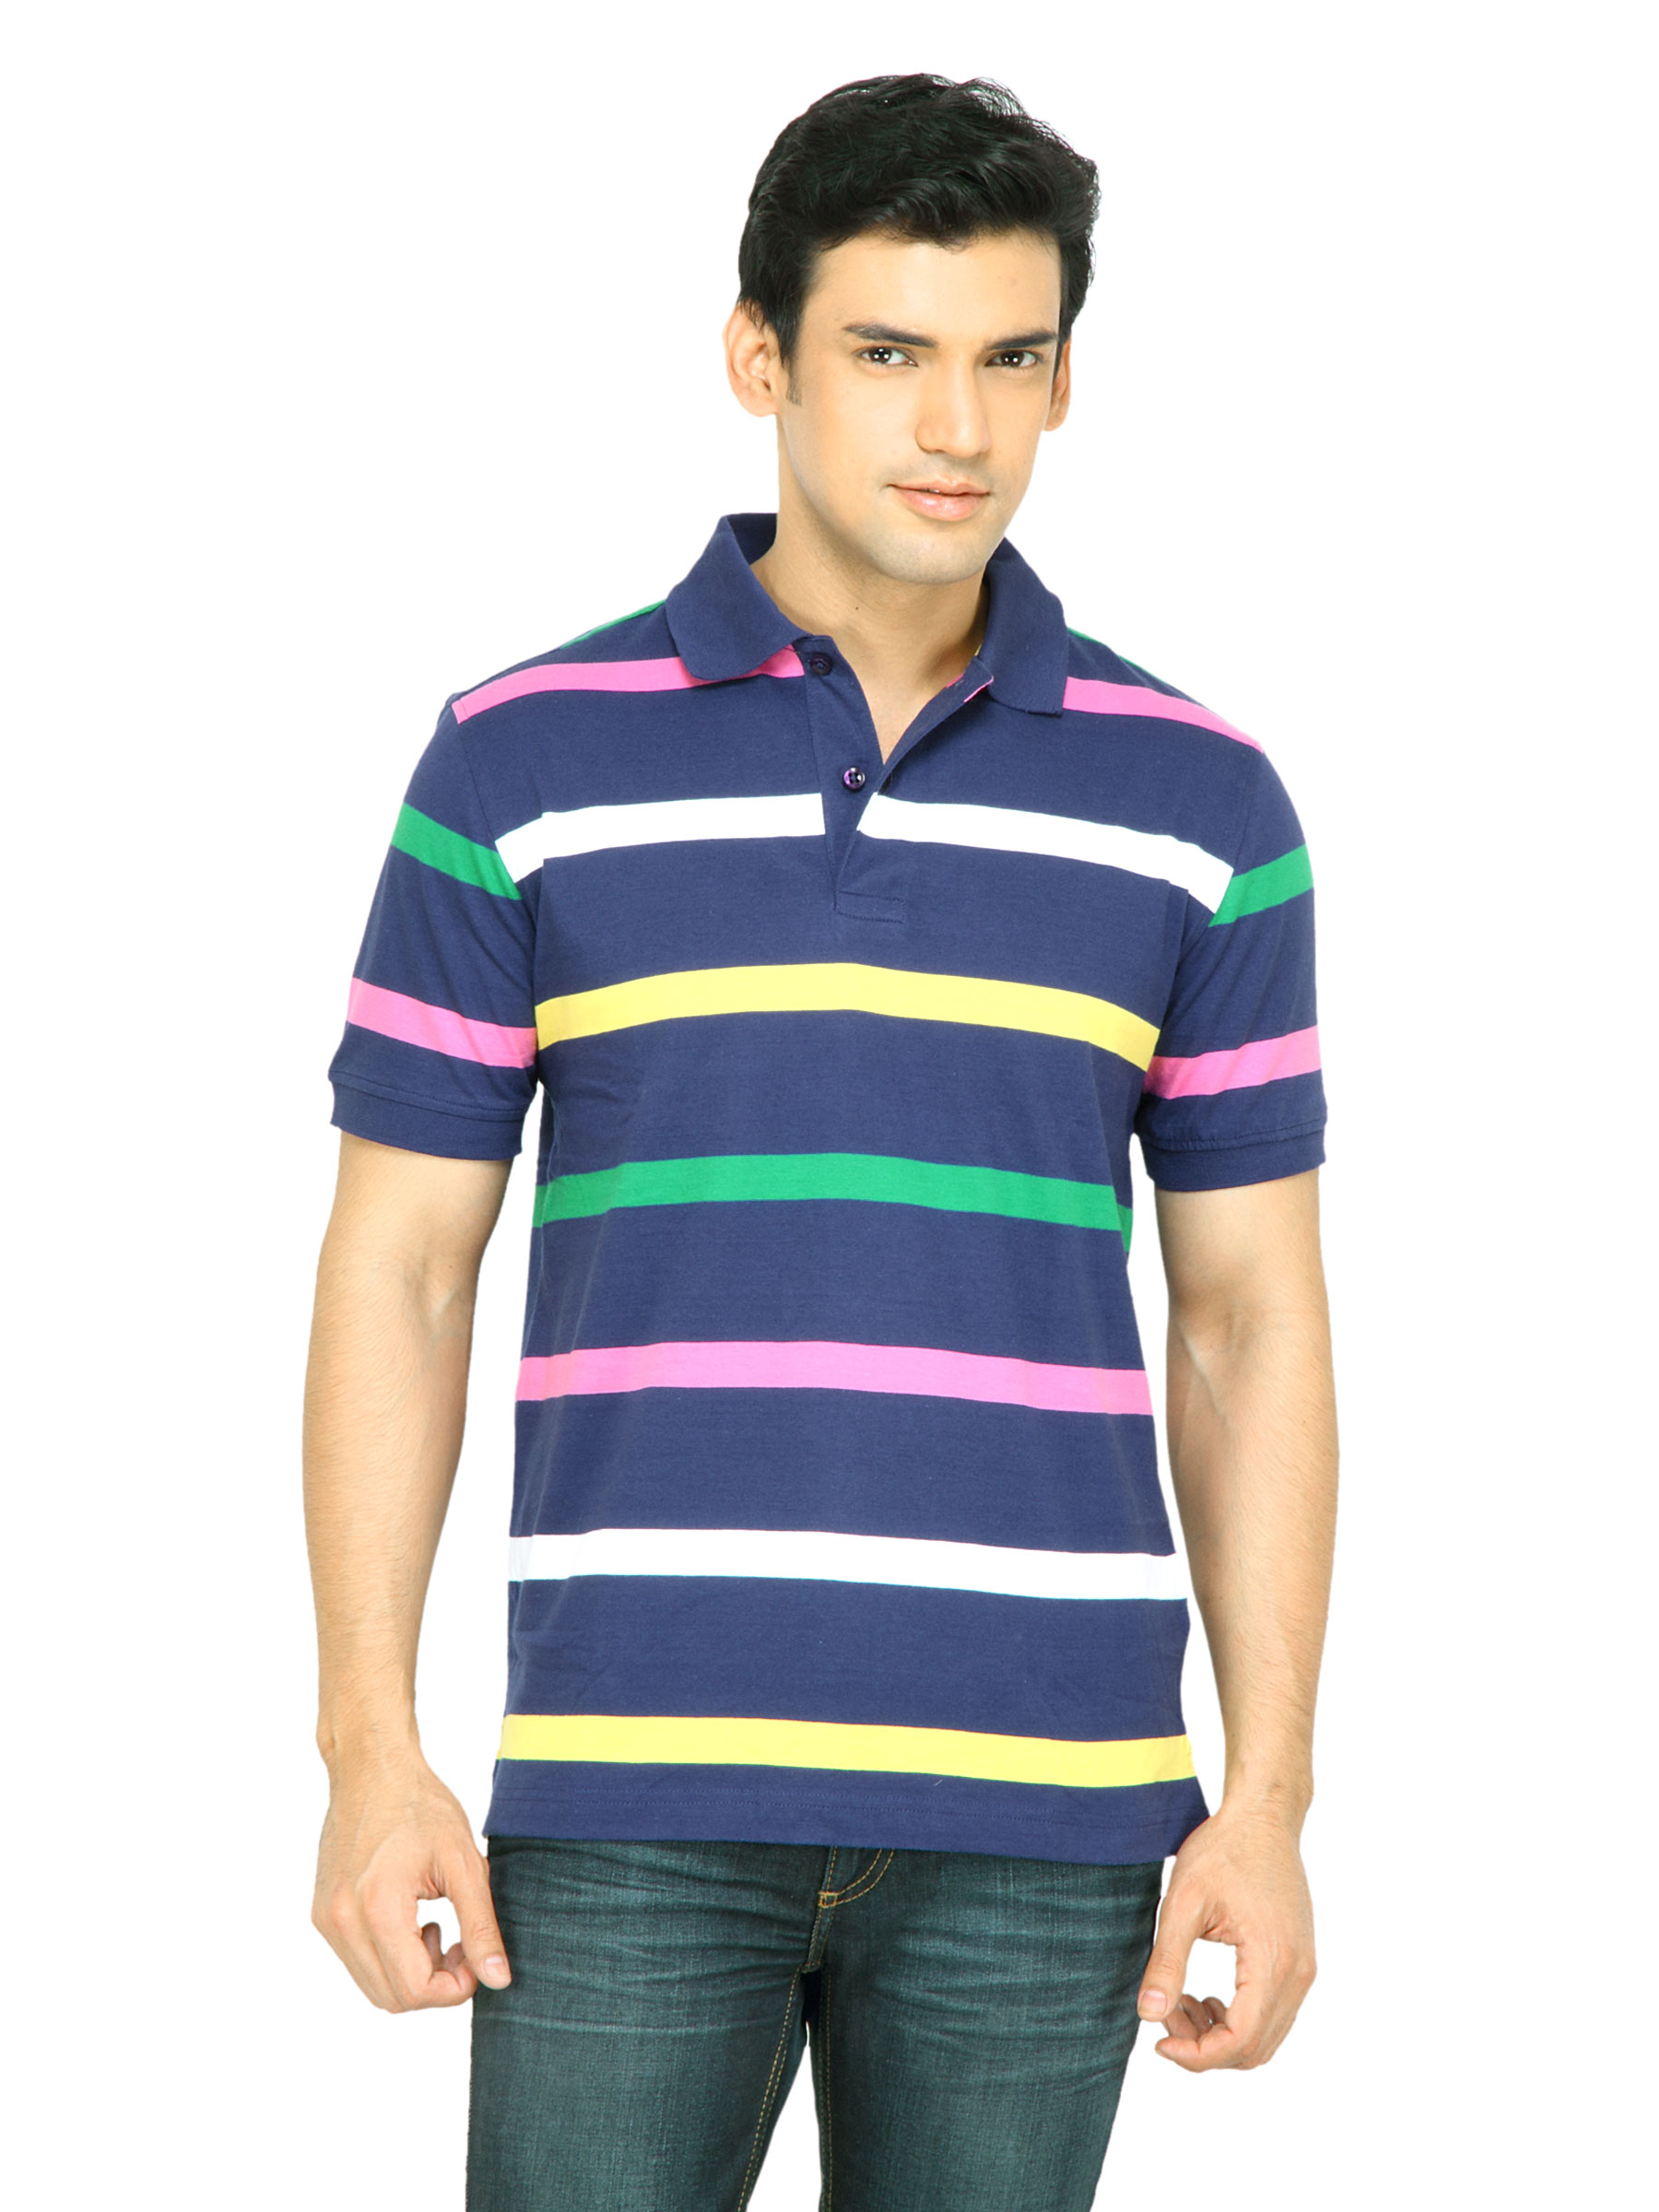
Wills Lifestyle Men Striped Navy Blue T-shirt
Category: Apparel / Topwear / Tshirts
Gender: Men
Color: Navy Blue
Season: Fall 2011
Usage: Casual